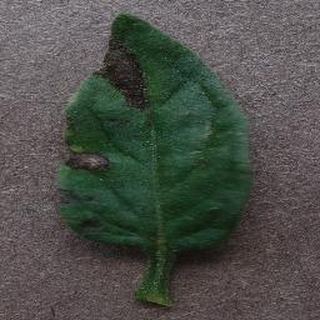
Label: tomato_early_blight